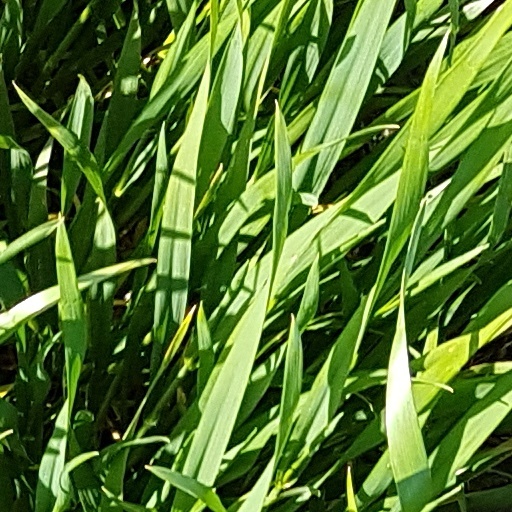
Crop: wheat